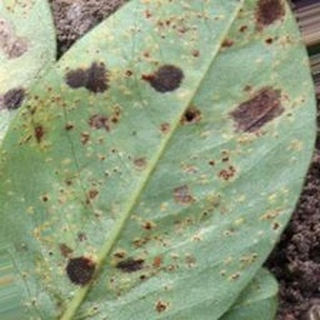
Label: groundnut_rust